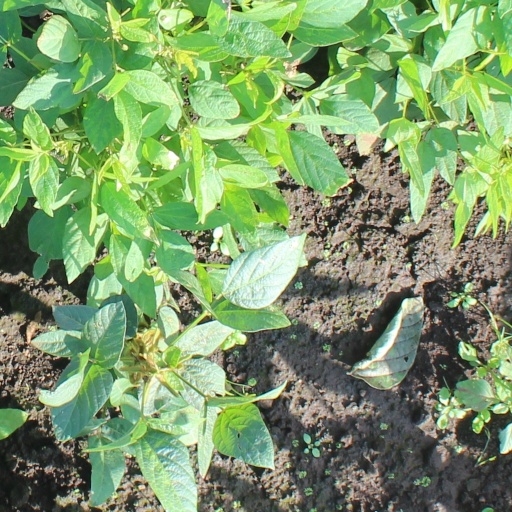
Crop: soybean